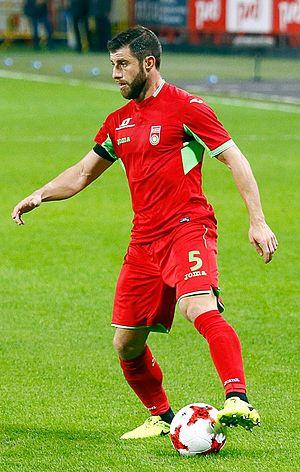
Bojan Jokić, né le 17 mai 1986 à Kranj, est un footballeur international slovène évoluant au poste de défenseur au FK Oufa.